Angel Heart

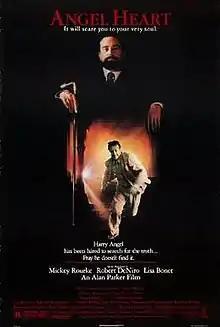
Theatrical release poster

Angel Heart is a 1987 neo-noir psychological horror film, an adaptation of William Hjortsberg's 1978 novel "Falling Angel". The film is written and directed by Alan Parker, and stars Mickey Rourke, Robert De Niro, Lisa Bonet and Charlotte Rampling. It is an international co-production between the United Kingdom, the United States and Canada. Harry Angel (Rourke), a New York City private investigator, is hired to solve the mysterious disappearance of a singer known as Johnny Favorite. His investigation takes him to New Orleans, where he becomes embroiled in a series of brutal murders.